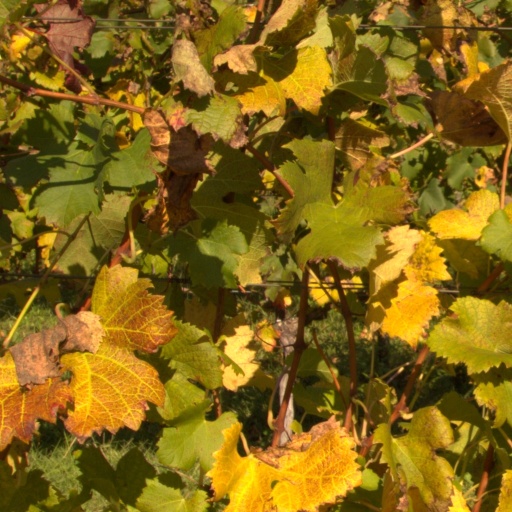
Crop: grape